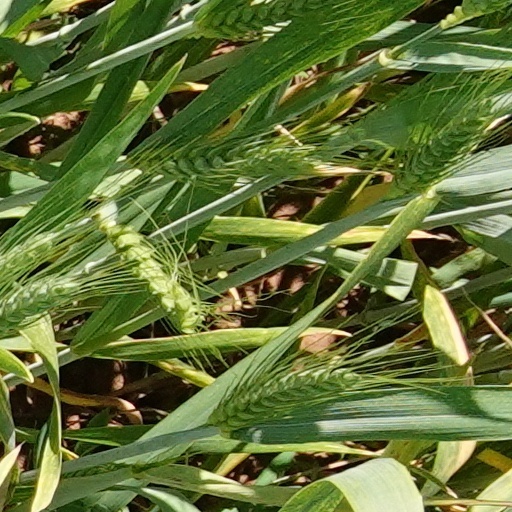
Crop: wheat